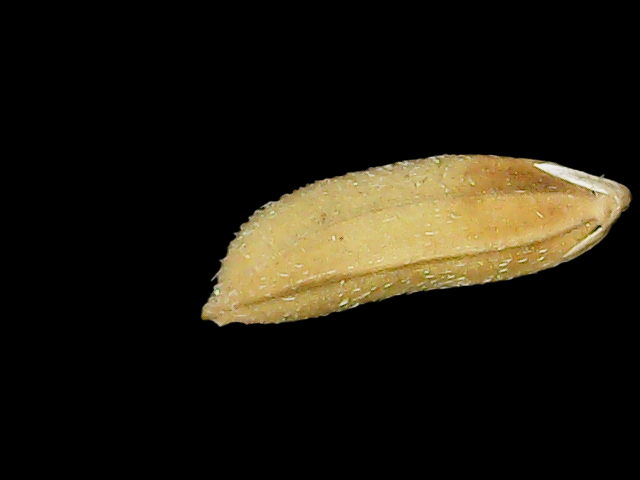
Rice variety: Binadhan16